Timeline of the Mahsa Amini protests

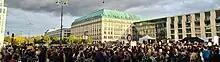
Protesters in Berlin in the rally, organized by Hamed Esmaeilion

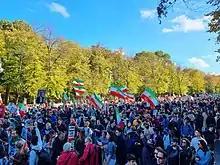
A view of the Iran solidarity protest in Berlin on 22 October 2022 organized by Hamed Esmaeilion.

Worldwide protests were held in solidarity with the uprising in Iran. Under the slogan "women, life, liberty" demonstrations took place in many major cities, including Auckland, London, Melbourne, New York, Los Angeles, Paris, Ottawa, San Francisco, St. John's, Montreal, Rome, Seoul, Stockholm, Sydney, Melbourne and Zurich. According to the York Regional Police, over 50,000 people attended the solidarity protest in Richmond Hill near Toronto. In Tehran, Iranian authorities fired bullets into the air to disperse protestors at Islamic Azad University.